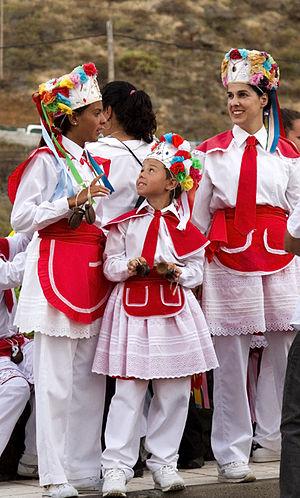
Les îles Canaries sont un archipel de l'océan Atlantique situé au large des côtes du Sahara occidental et du Maroc. Les Canaries font partie de la Macaronésie, un ensemble géographique regroupant les territoires insulaires volcaniques des îles Canaries, de Madère, des Açores et du Cap-Vert situés à l'ouest et proches des côtes nord-africaines. L'archipel des îles Canaries est le plus grand et le plus peuplé de la Macaronésie.